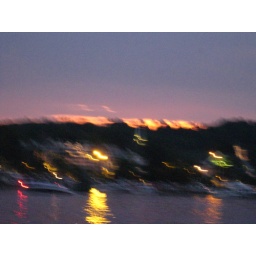
boat ride home from dinner in meredith